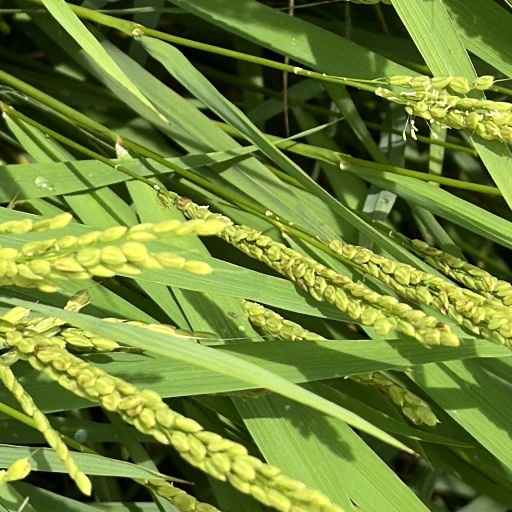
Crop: rice